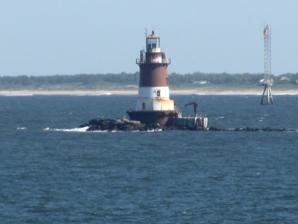
Building: Romer Shoal Light
Country: Unknown
Year built: 1898
Lighthouse Romer Shoal Light Location South of Ambrose Channel , New York Harbor Coordinates 40°30′46.823″N 74°0′48.672″W / 40.51300639°N 74.01352000°W / 40.51300639; -74.01352000 Tower Constructed 1838 Foundation Concrete / cast iron caisson Construction Cast iron Automated 1966 Height 54 feet (16 m) Shape Frustum of a cone -- sparkplug Markings White bottom, red top including lantern Heritage National Register of Historic Places listed place Fog signal Horn: 2 every 30 s Light First lit 1898 (current tower) Focal height 54 feet (16 m) Lens Fourth-order Fresnel lens (original), 7.5 inches (190 mm) (current) Range 15 nautical miles (28 km; 17 mi) Characteristic Flashing white twice 15 s Romer Shoal Light Station U.S. National Register of Historic Places New Jersey Register of Historic Places Nearest city Highlands, New Jersey Area less than one acre Built 1898 Architect U.S. Lighthouse Board MPS Light Stations of the United States MPS NRHP reference No. 06001304 NJRHP No. 3713 Significant dates Added to NRHP January 24, 2007 Designated NJRHP August 16, 2006 Romer Shoal Light is a sparkplug lighthouse in Lower New York Bay , on the north edge of the Swash Channel, about 3 ⁄ 4 nautical mile (1.4 km; 0.86 mi) south of Ambrose Channel and 2 + 1 ⁄ 2 nautical miles (4.6 km; 2.9 mi) north of Sandy Hook , New Jersey , in the entrance to New York Harbor . It is in New Jersey, very close to the border with New York . Named as Romer Shoal Light Station , it was added to the National Register of Historic Places on January 24, 2007, for its significance in architecture, engineering, transportation, and maritime history. History and description An 1870 edition of The Historical Magazine records that the shoal was named after Colonel Wolfgang William Romer, who sounded the waters of New York Bay in 1700 on order of the governor of New York. https://www.lighthousefriends.com/light.asp?ID=655 The Light was heavily damaged during Hurricane Sandy . The non-profit that has taken over stewardship of the Light is working with FEMA and private donors to preserve this national landmark. See also National Register of Historic Places listings in Monmouth County, New Jersey References